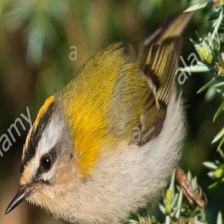
Species: COMMON FIRECREST
Scientific name: REGULUS IGNICAPILLA